Eight (1998 film)

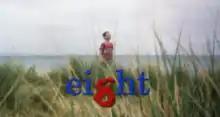
Opening titles

Eight (stylised as Ei8ht) is a 1998 British short film directed by Stephen Daldry, written by Tim Clague and produced by Working Title Films.